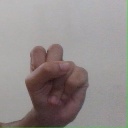
अक्षर: स